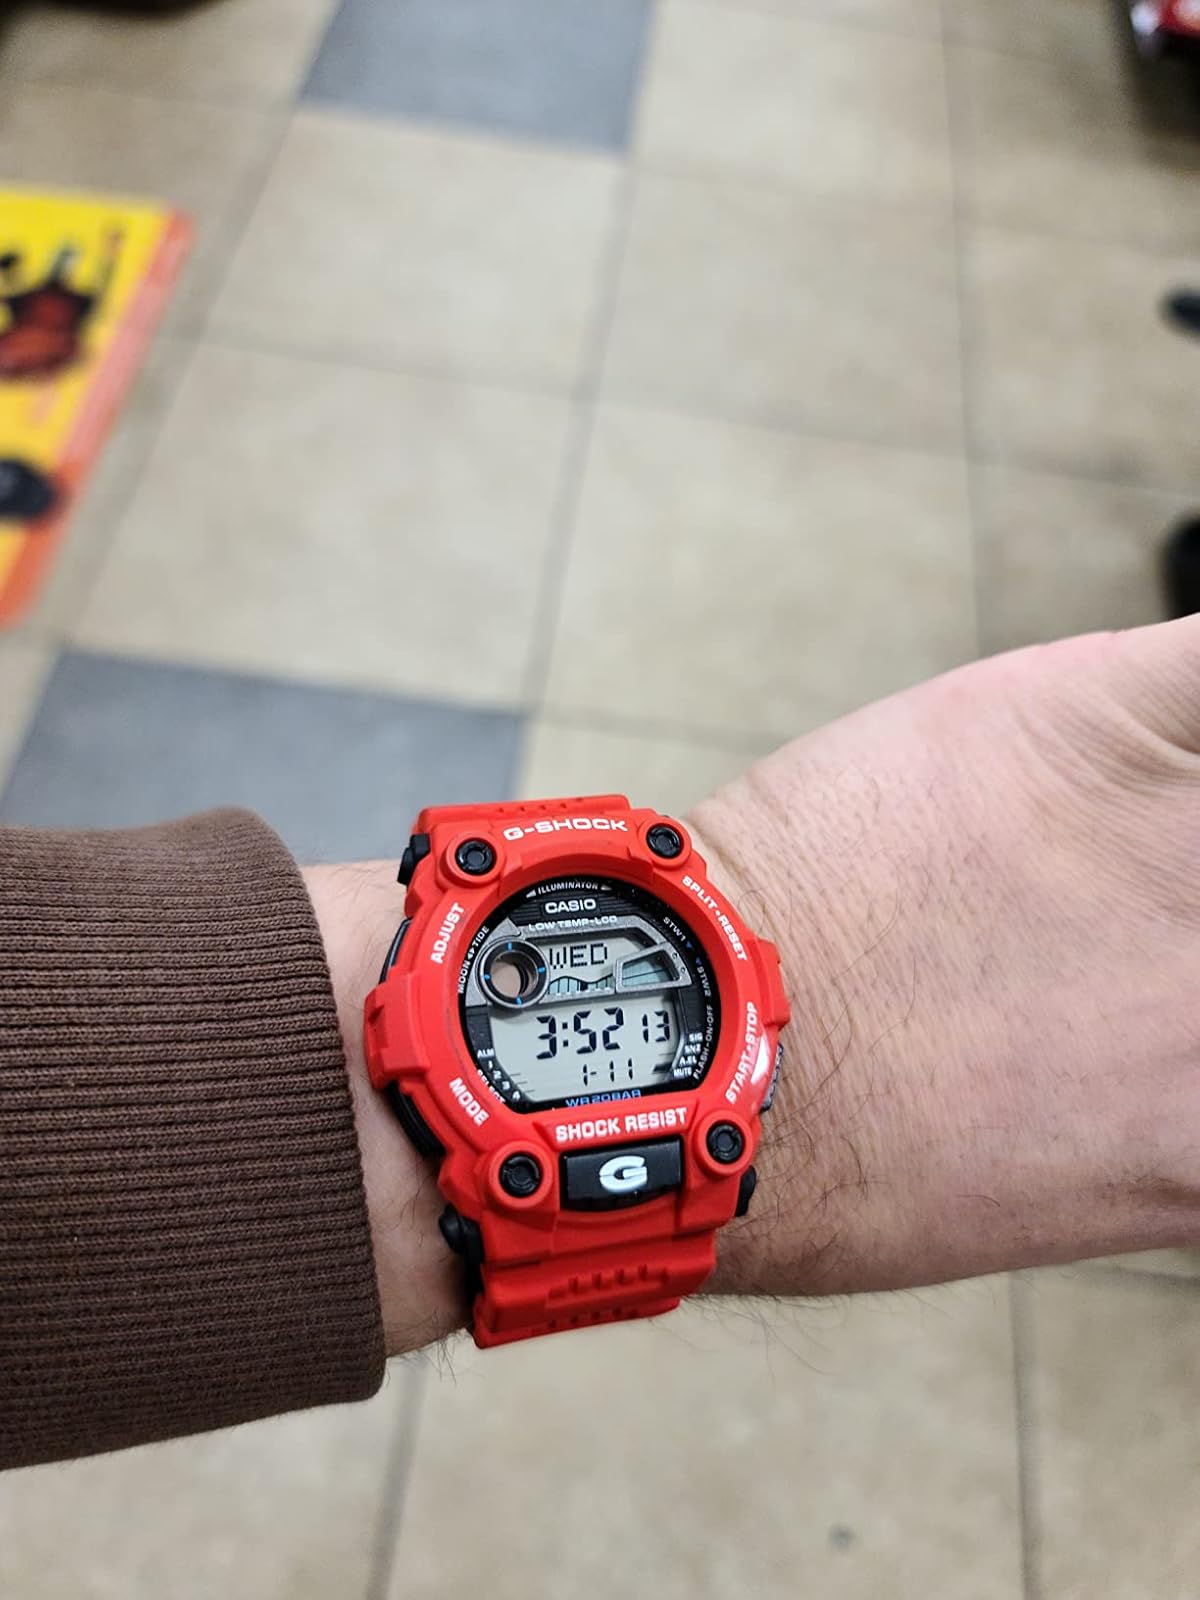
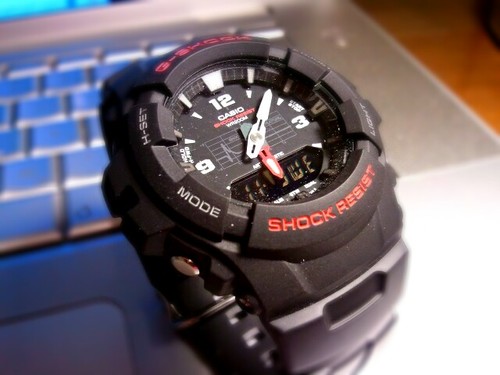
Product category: accessories_watch
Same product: no